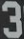
Number: 3